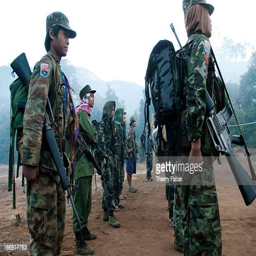
soldiers gather in a cold morning before going on a patrol